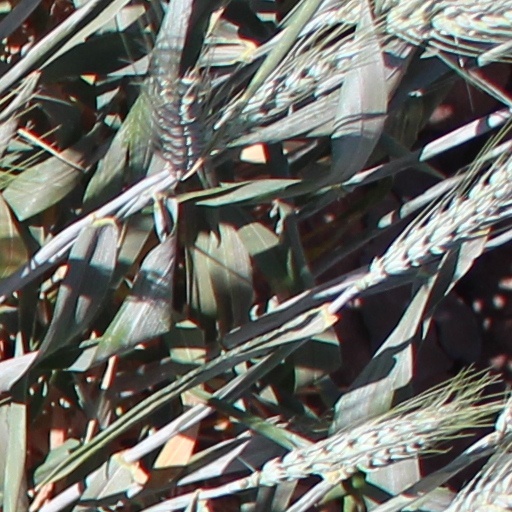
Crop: wheat